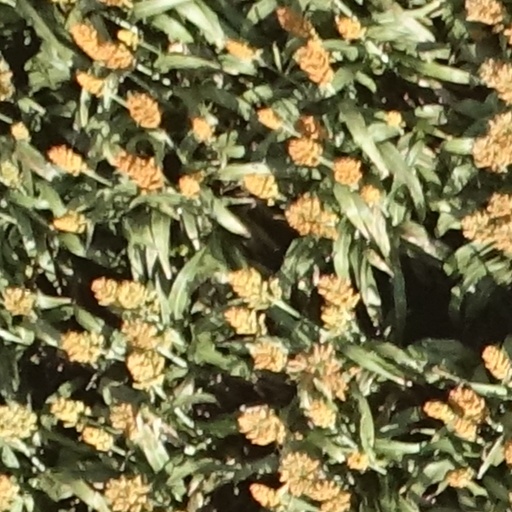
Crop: sorghum